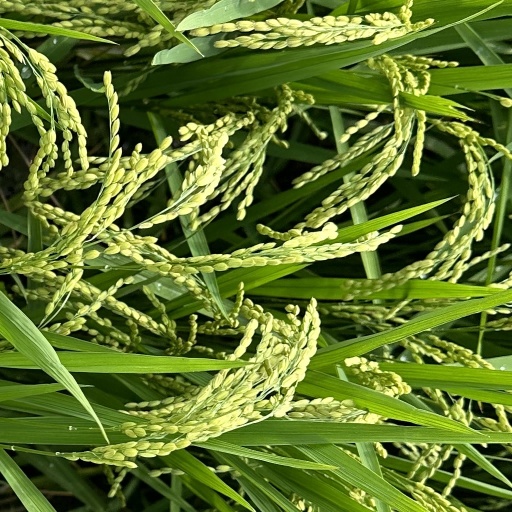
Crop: rice